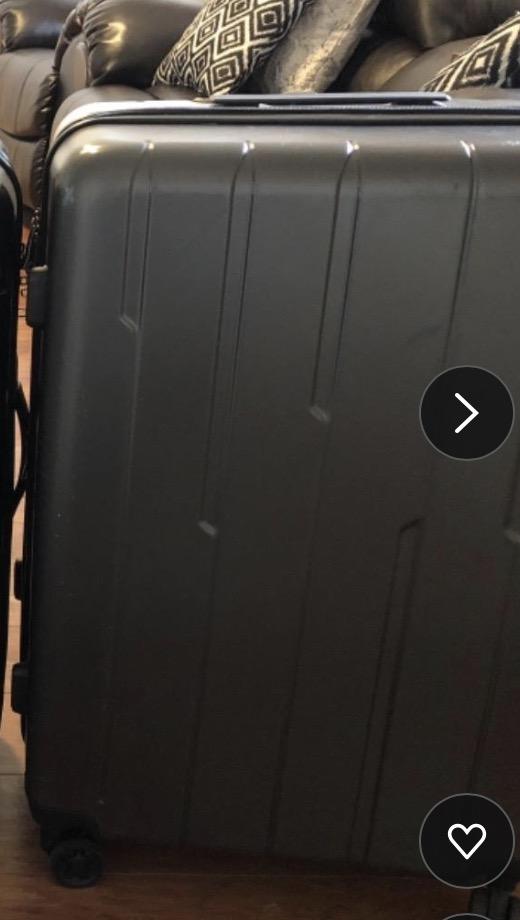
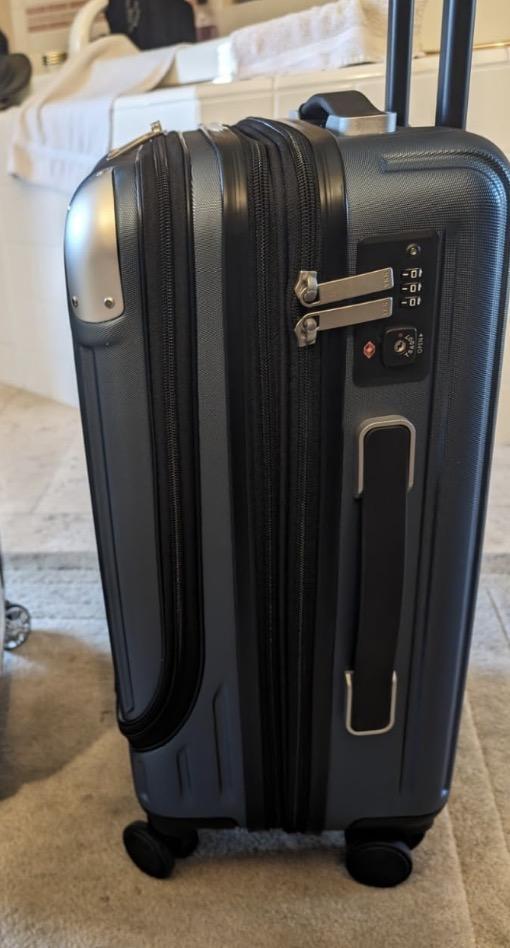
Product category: items_tea
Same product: no